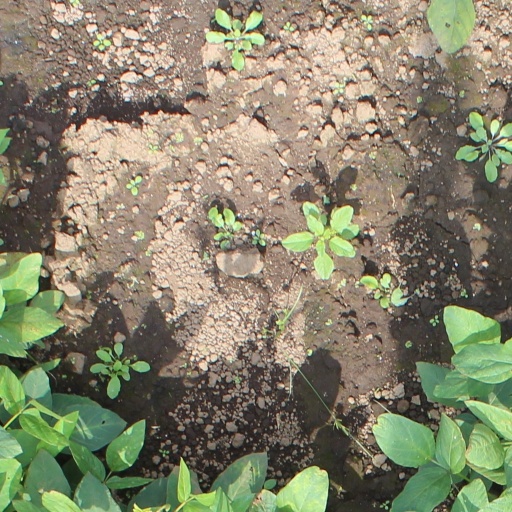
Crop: soybean